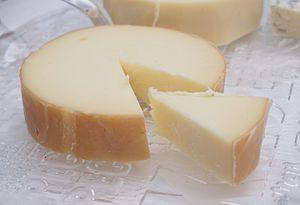
Le metsovóne est un fromage à pâte semi-dure produit à partir de lait de vache, de brebis ou de chèvre, ou encore d'un mélange de ces laits. Dans les termes de référence de l'appellation d'origine protégée dont il bénéficie depuis 1996, il doit être produit dans les environs de Metsovo, dans la périphérie d'Épire, dans le Pinde. C'est un fromage fumé à pâte filée, au goût assez proche de celui du provolone italien. Il a en général une forme cylindrique, avec une dizaine de centimètres de diamètre et une hauteur variable allant jusqu'à 40 cm.